Star Trek: Enterprise

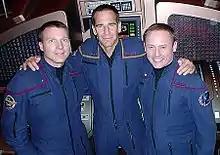
Scott Bakula flanked by American astronauts Terry Virts (left) and Michael Fincke (right)

The crew issued a casting call for the main roles in the series, and Keating and Billingsley made immediate impressions on the casting director and staff. Braga said that they knew they were right for those roles "right off the bat." Keating had previously auditioned for a role on "Voyager" two years prior, but Berman wanted to keep him for a future main role, saying that when he auditioned for Reed the actor "nailed it," although there were discussions about the accent he should be using, with Keating suggesting one from the north of England which the producers mistook for Scottish. In the end, they chose to go with Keating's natural voice. He also praised the casting processes involving Trinneer, Park and Billingsley, calling the latter "perfect" in his role as Doctor Phlox. Park was not required to audition, but instead was hired on the basis of her performance in a scene she appeared in The WB series "Popular" alongside Anthony Montgomery – despite that the character was intended to be older until Park was cast. Montgomery had previously auditioned to play Tuvok's son in "Voyager", and after being chosen for the part of Travis Mayweather, he elected to take the part instead of a role in a low-budget movie he had been offered.